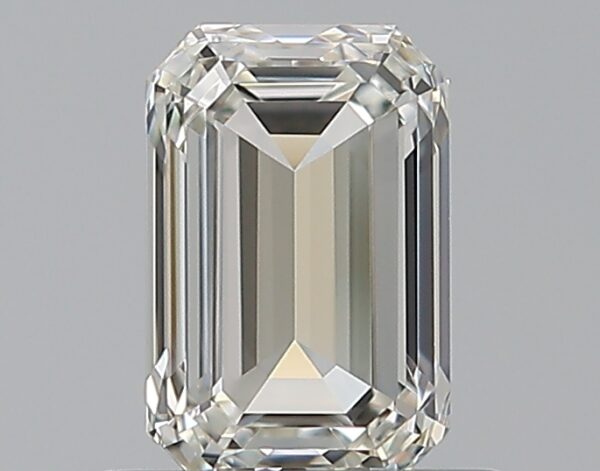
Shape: emerald
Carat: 0.71
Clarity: IF
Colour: H
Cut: EX
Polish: EX
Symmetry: VG
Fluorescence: N
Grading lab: GIA
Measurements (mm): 6.09 x 3.99 x 2.69